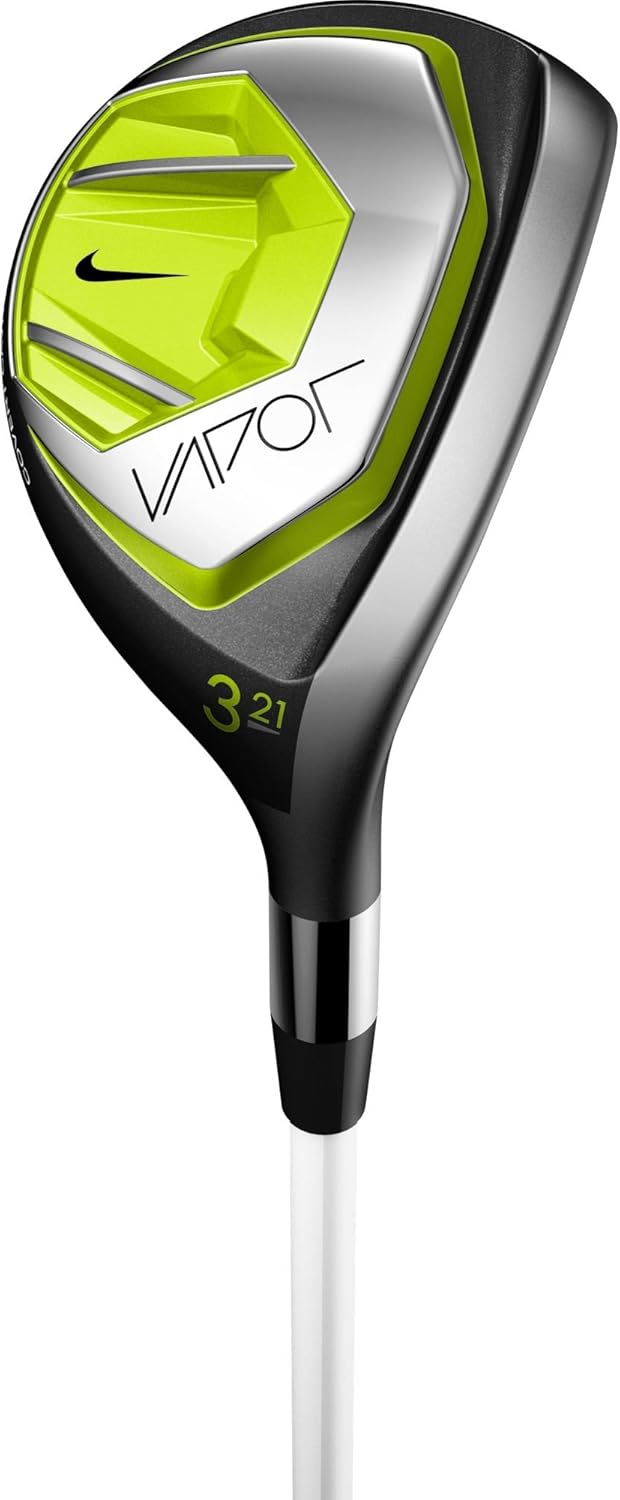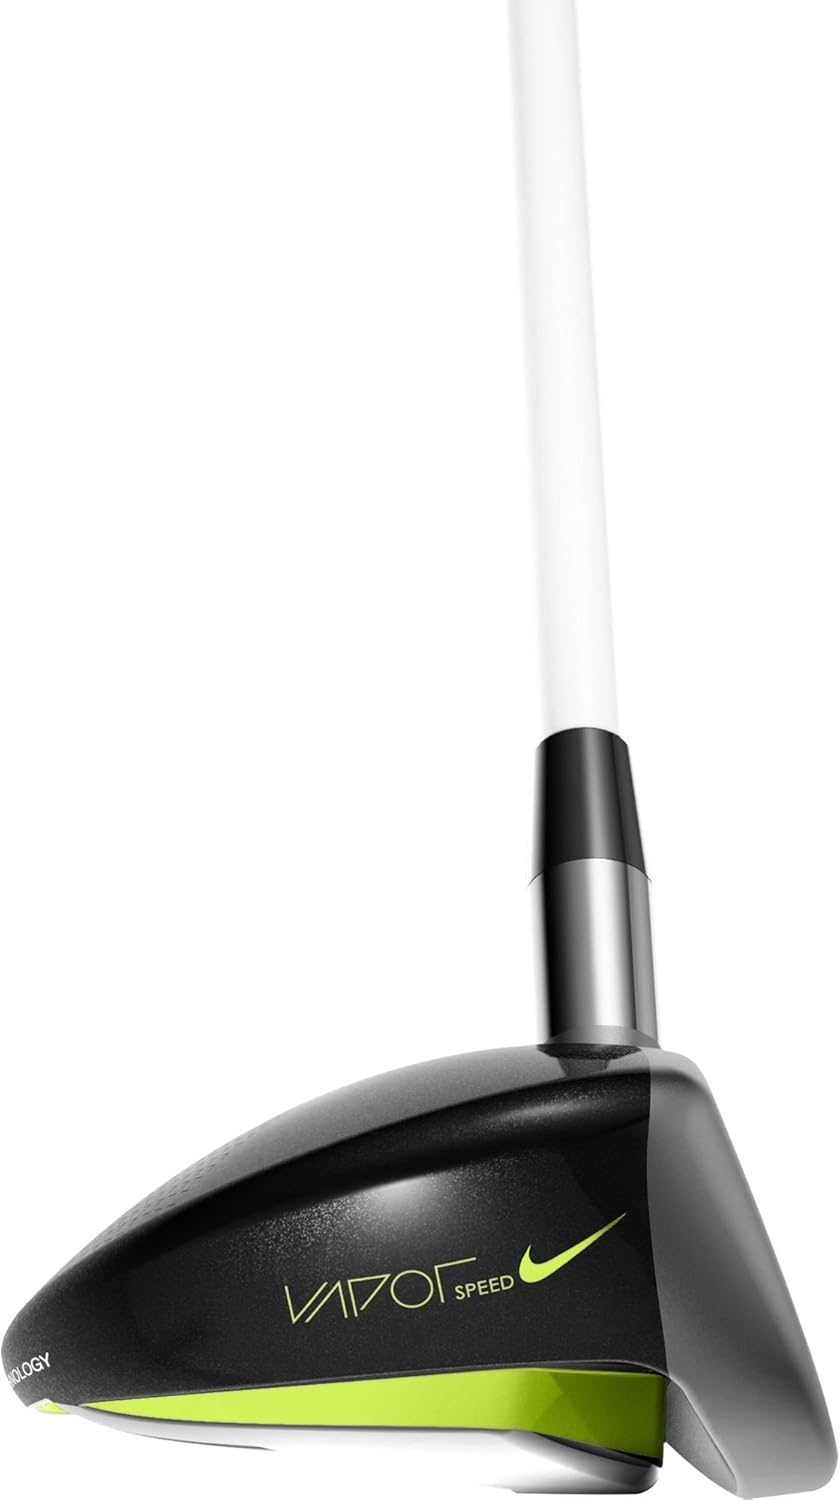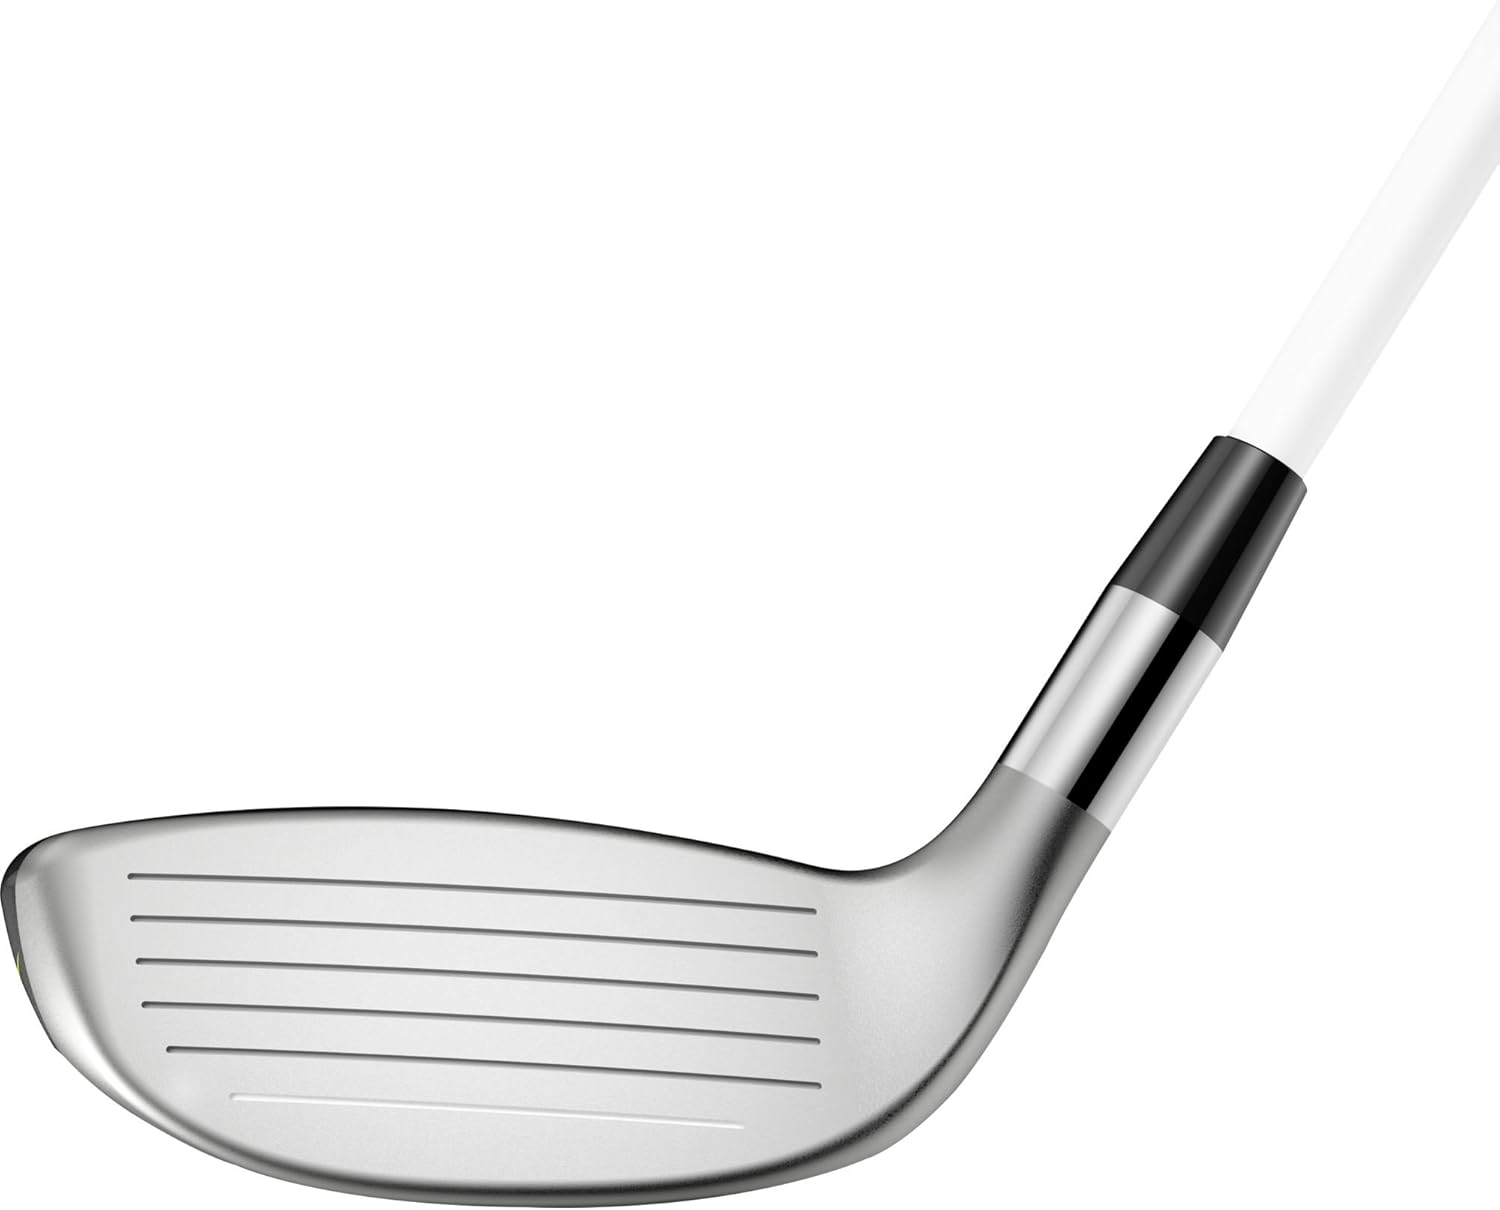
Nike Golf Vapor Speed 17#2 Hybrid Regular Flex
Category: Sports & Outdoors
Condition Note: This club will show minimal signs of use. Has been hit into a simulator a few times You'll just see some minor 'hit marks' and 'brush marks'. We guarantee you will LOVE the condition of this club. The Nike Vapor Speed Hybrid features a FlyBeam structure, Compression Channel, and NexCOR face that combine to stabilize the chassis and maximize ball speed, and the Covert Cavity Back design spreads weight towards the heel and toe to maximize forgiveness. Linear progression of face sizes yields forgiveness at lower lofts and accuracy at higher lofts, while a low CG provides for high launch and lower spin flight.
Features: Nike | Vapor Speed | Regular